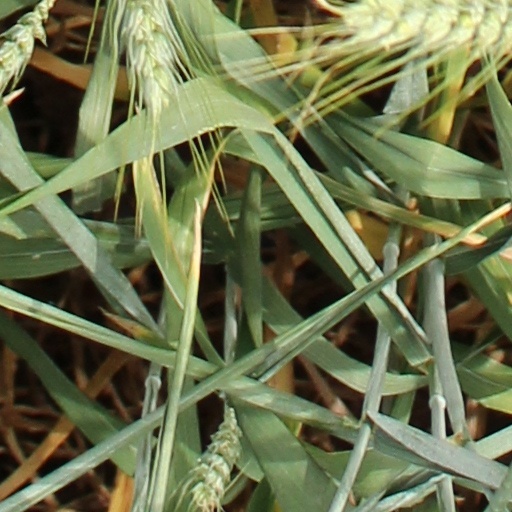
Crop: wheat